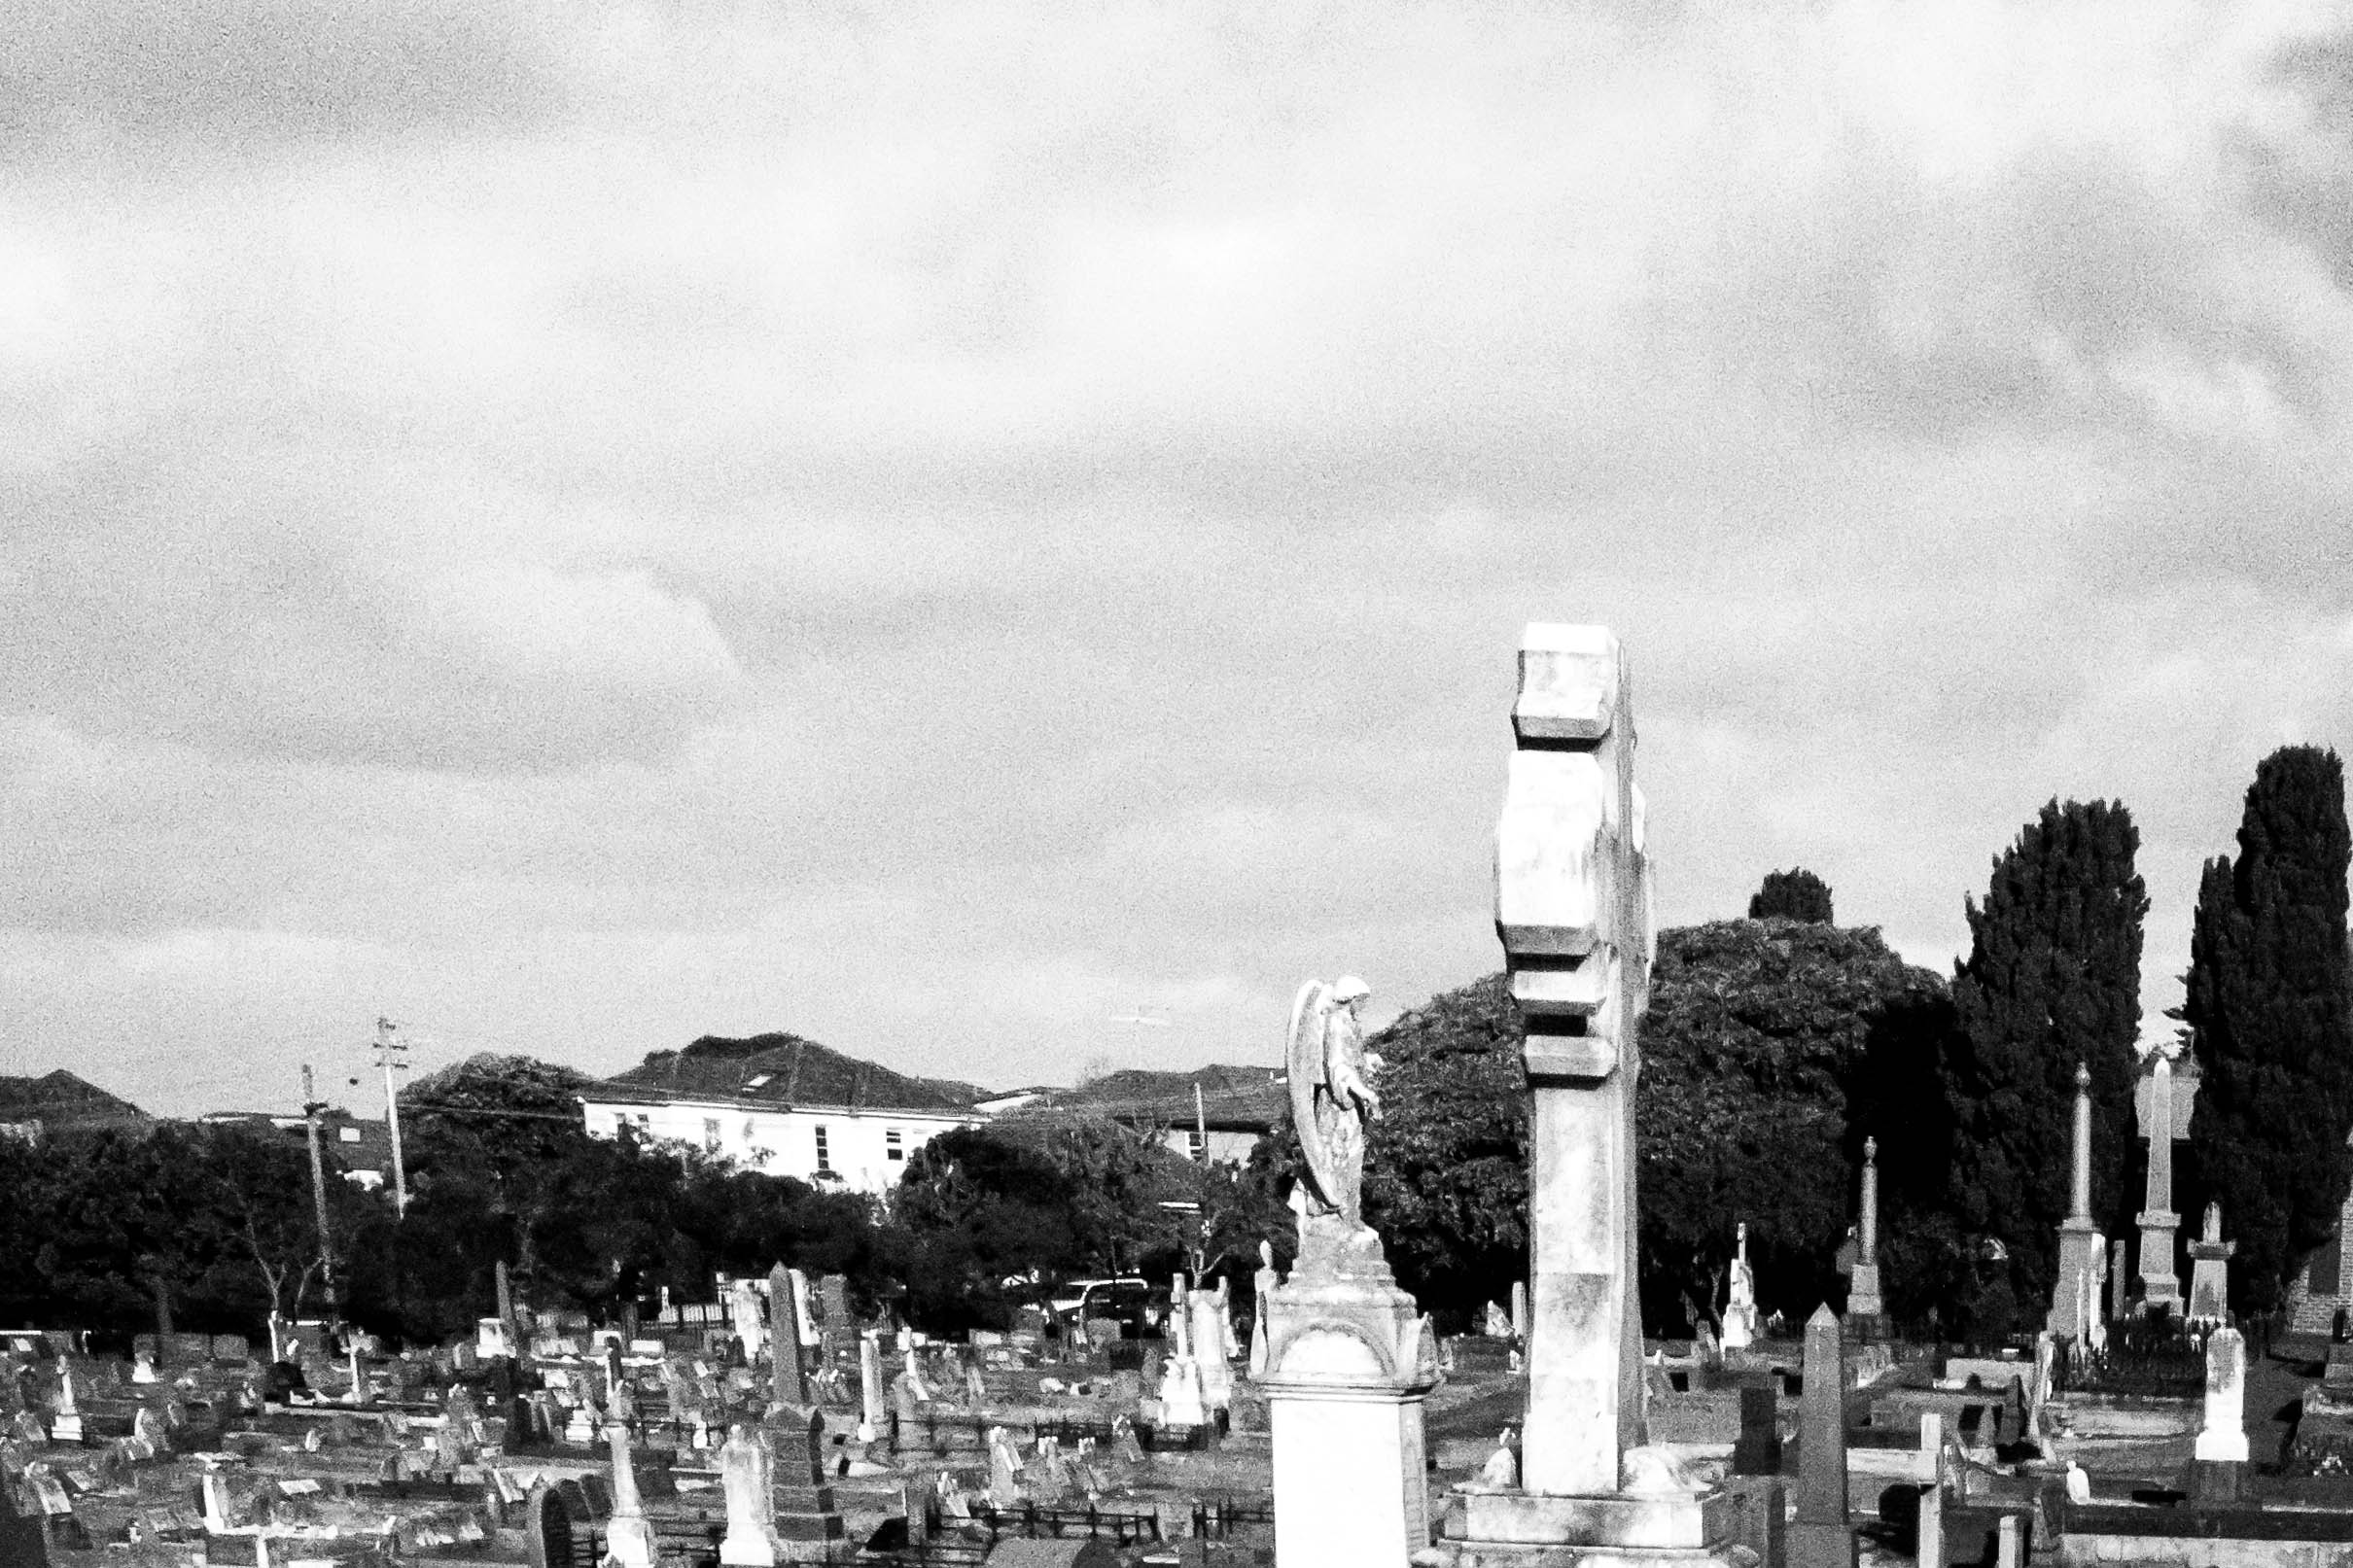
black and white, monument, statue, cemetery, monochrome, grave, blackandwhite, monochrome photography